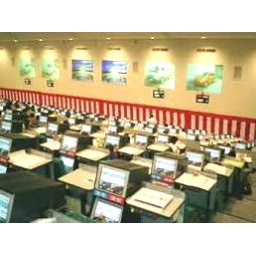
auto auction house in USS